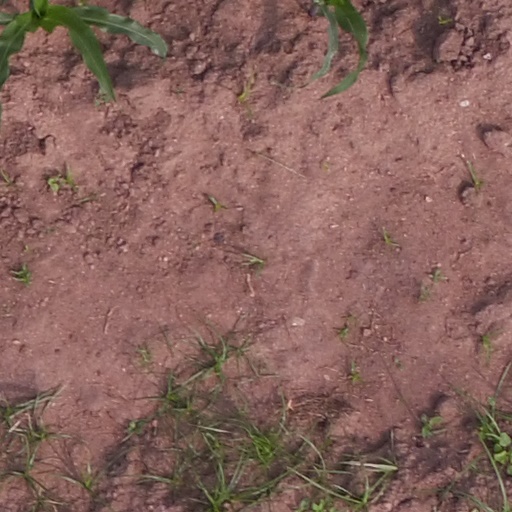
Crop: maize; corn